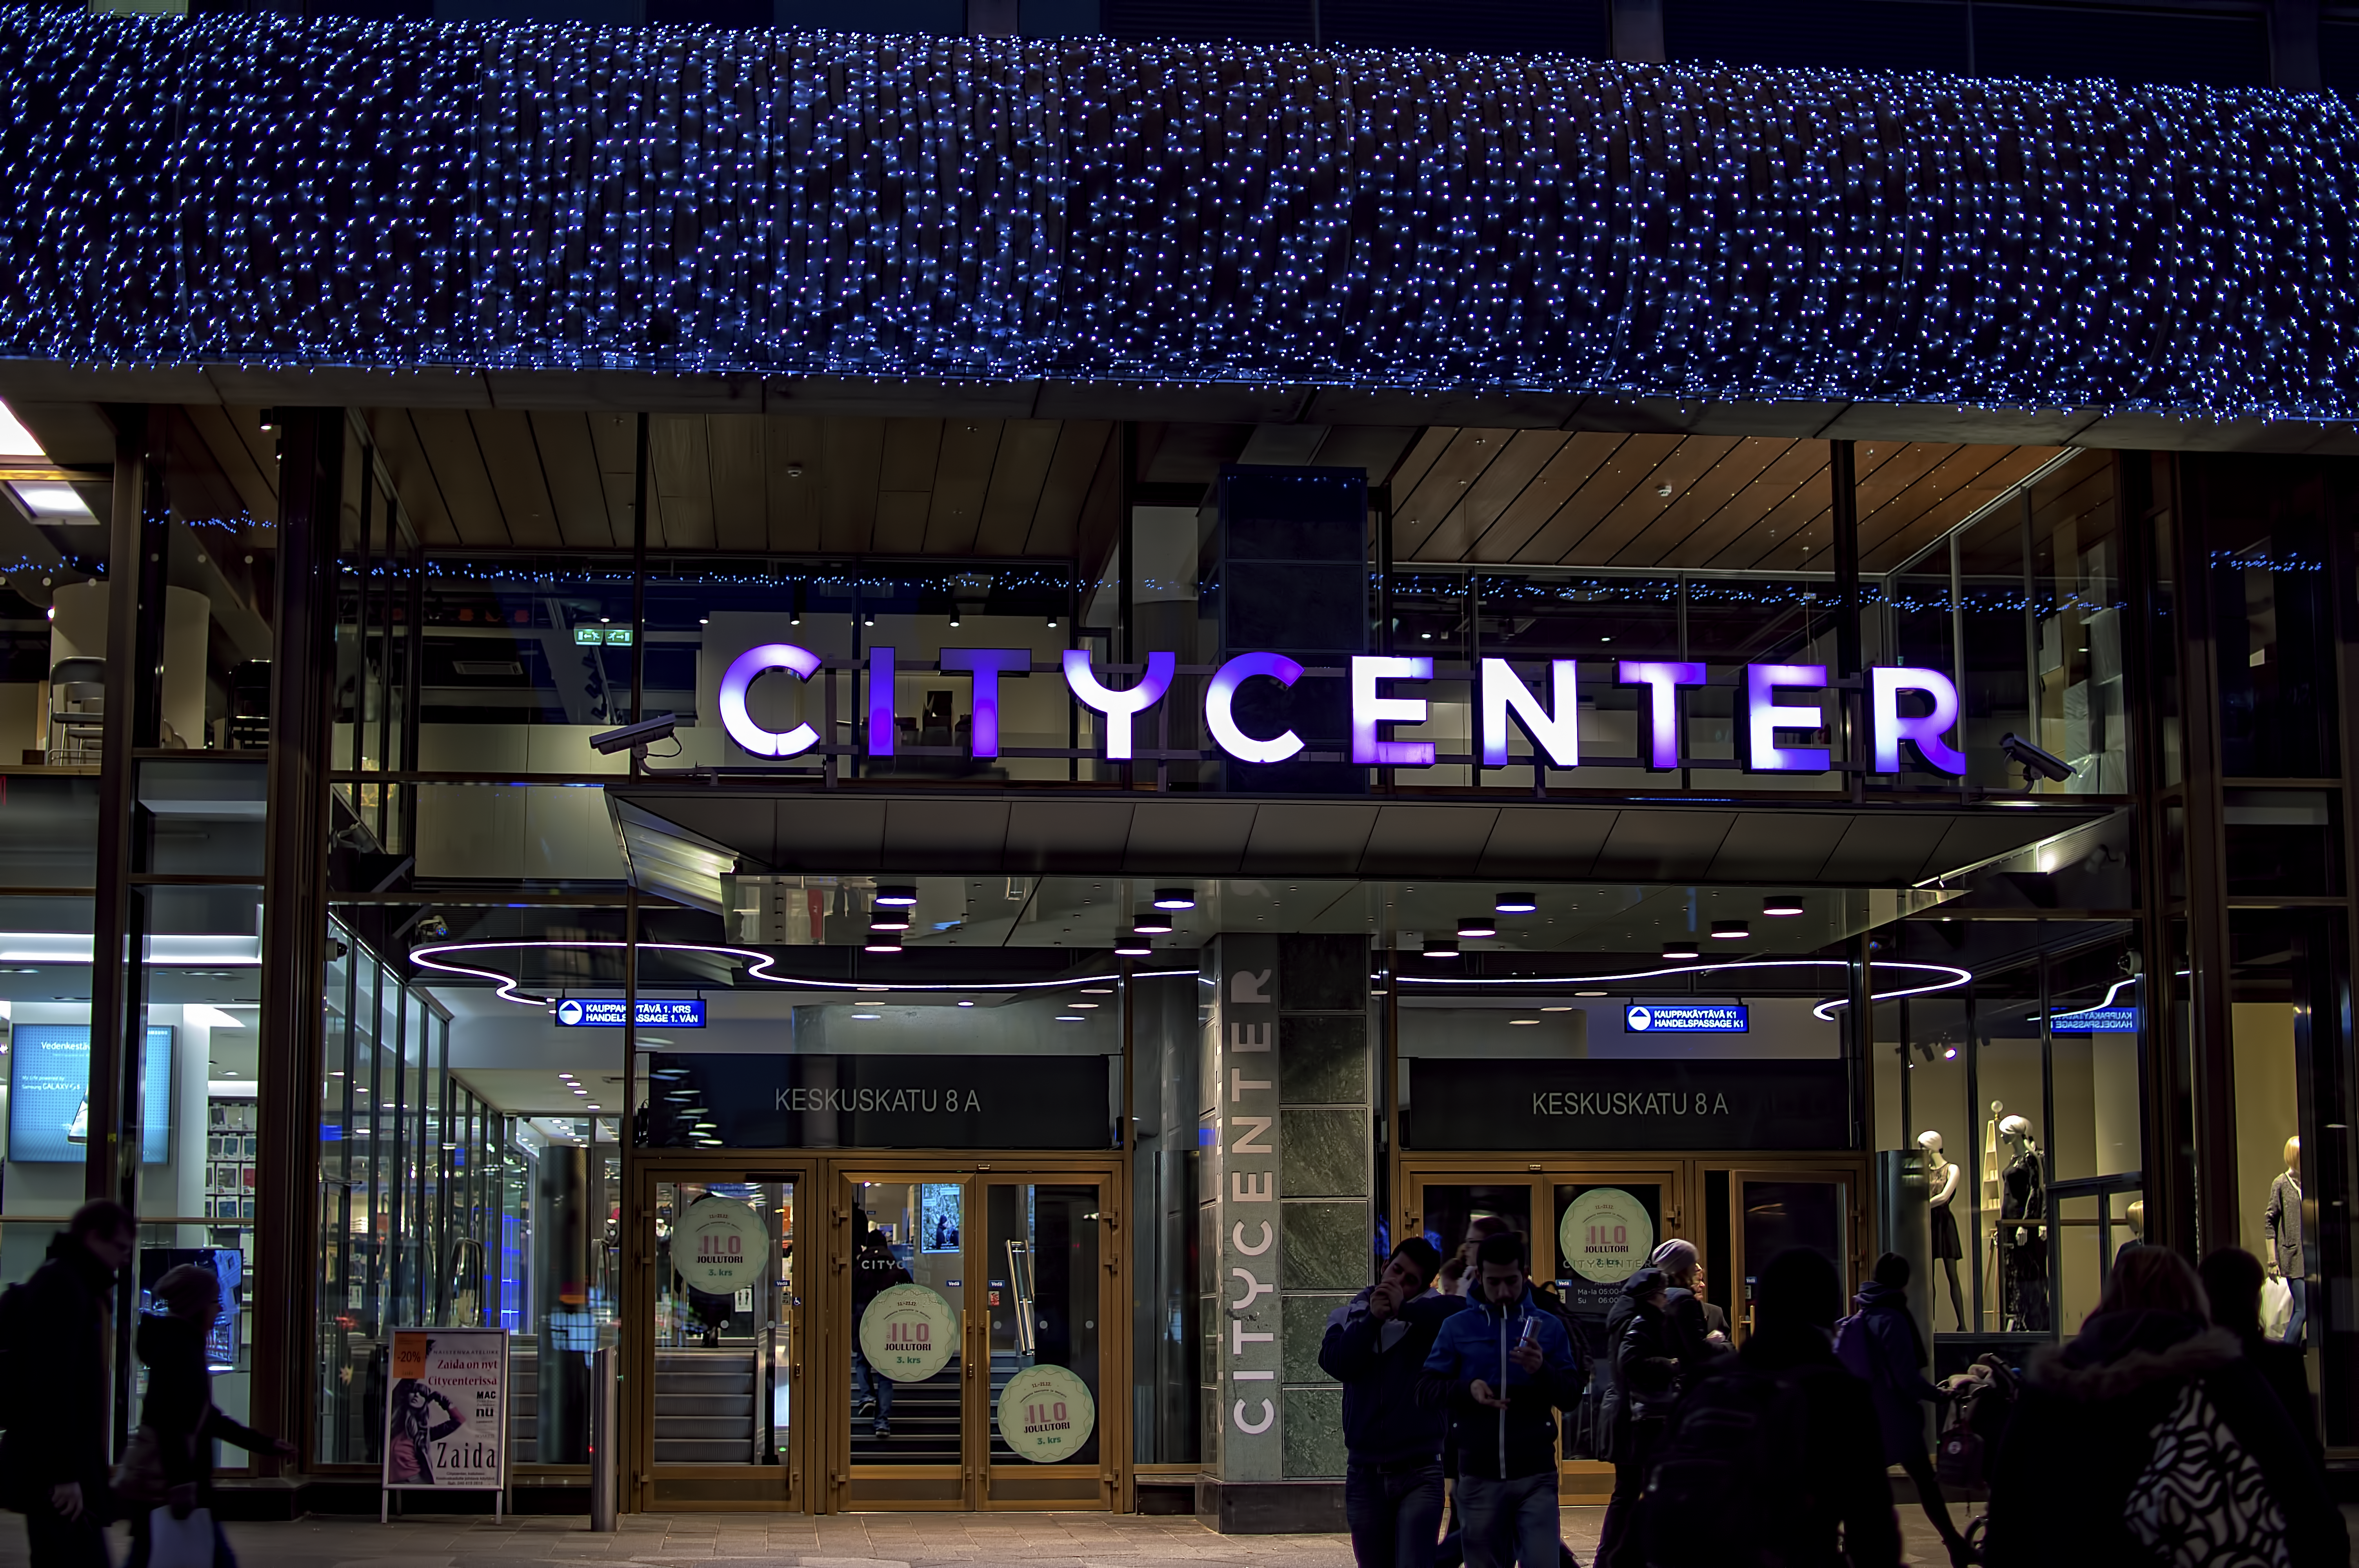
people, shopping, christmas, season, festive, lights, cool image, finland, helsinki, mall, cool photo, i, citycenter